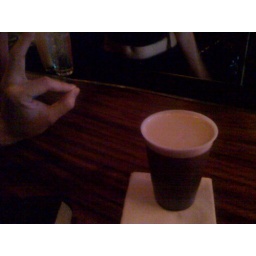
guiness in a plastic cup